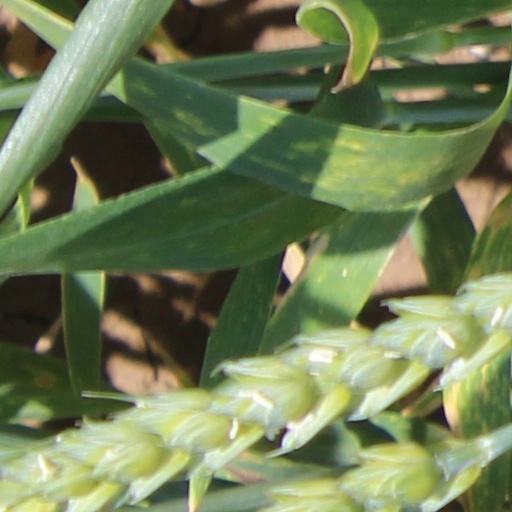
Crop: wheat